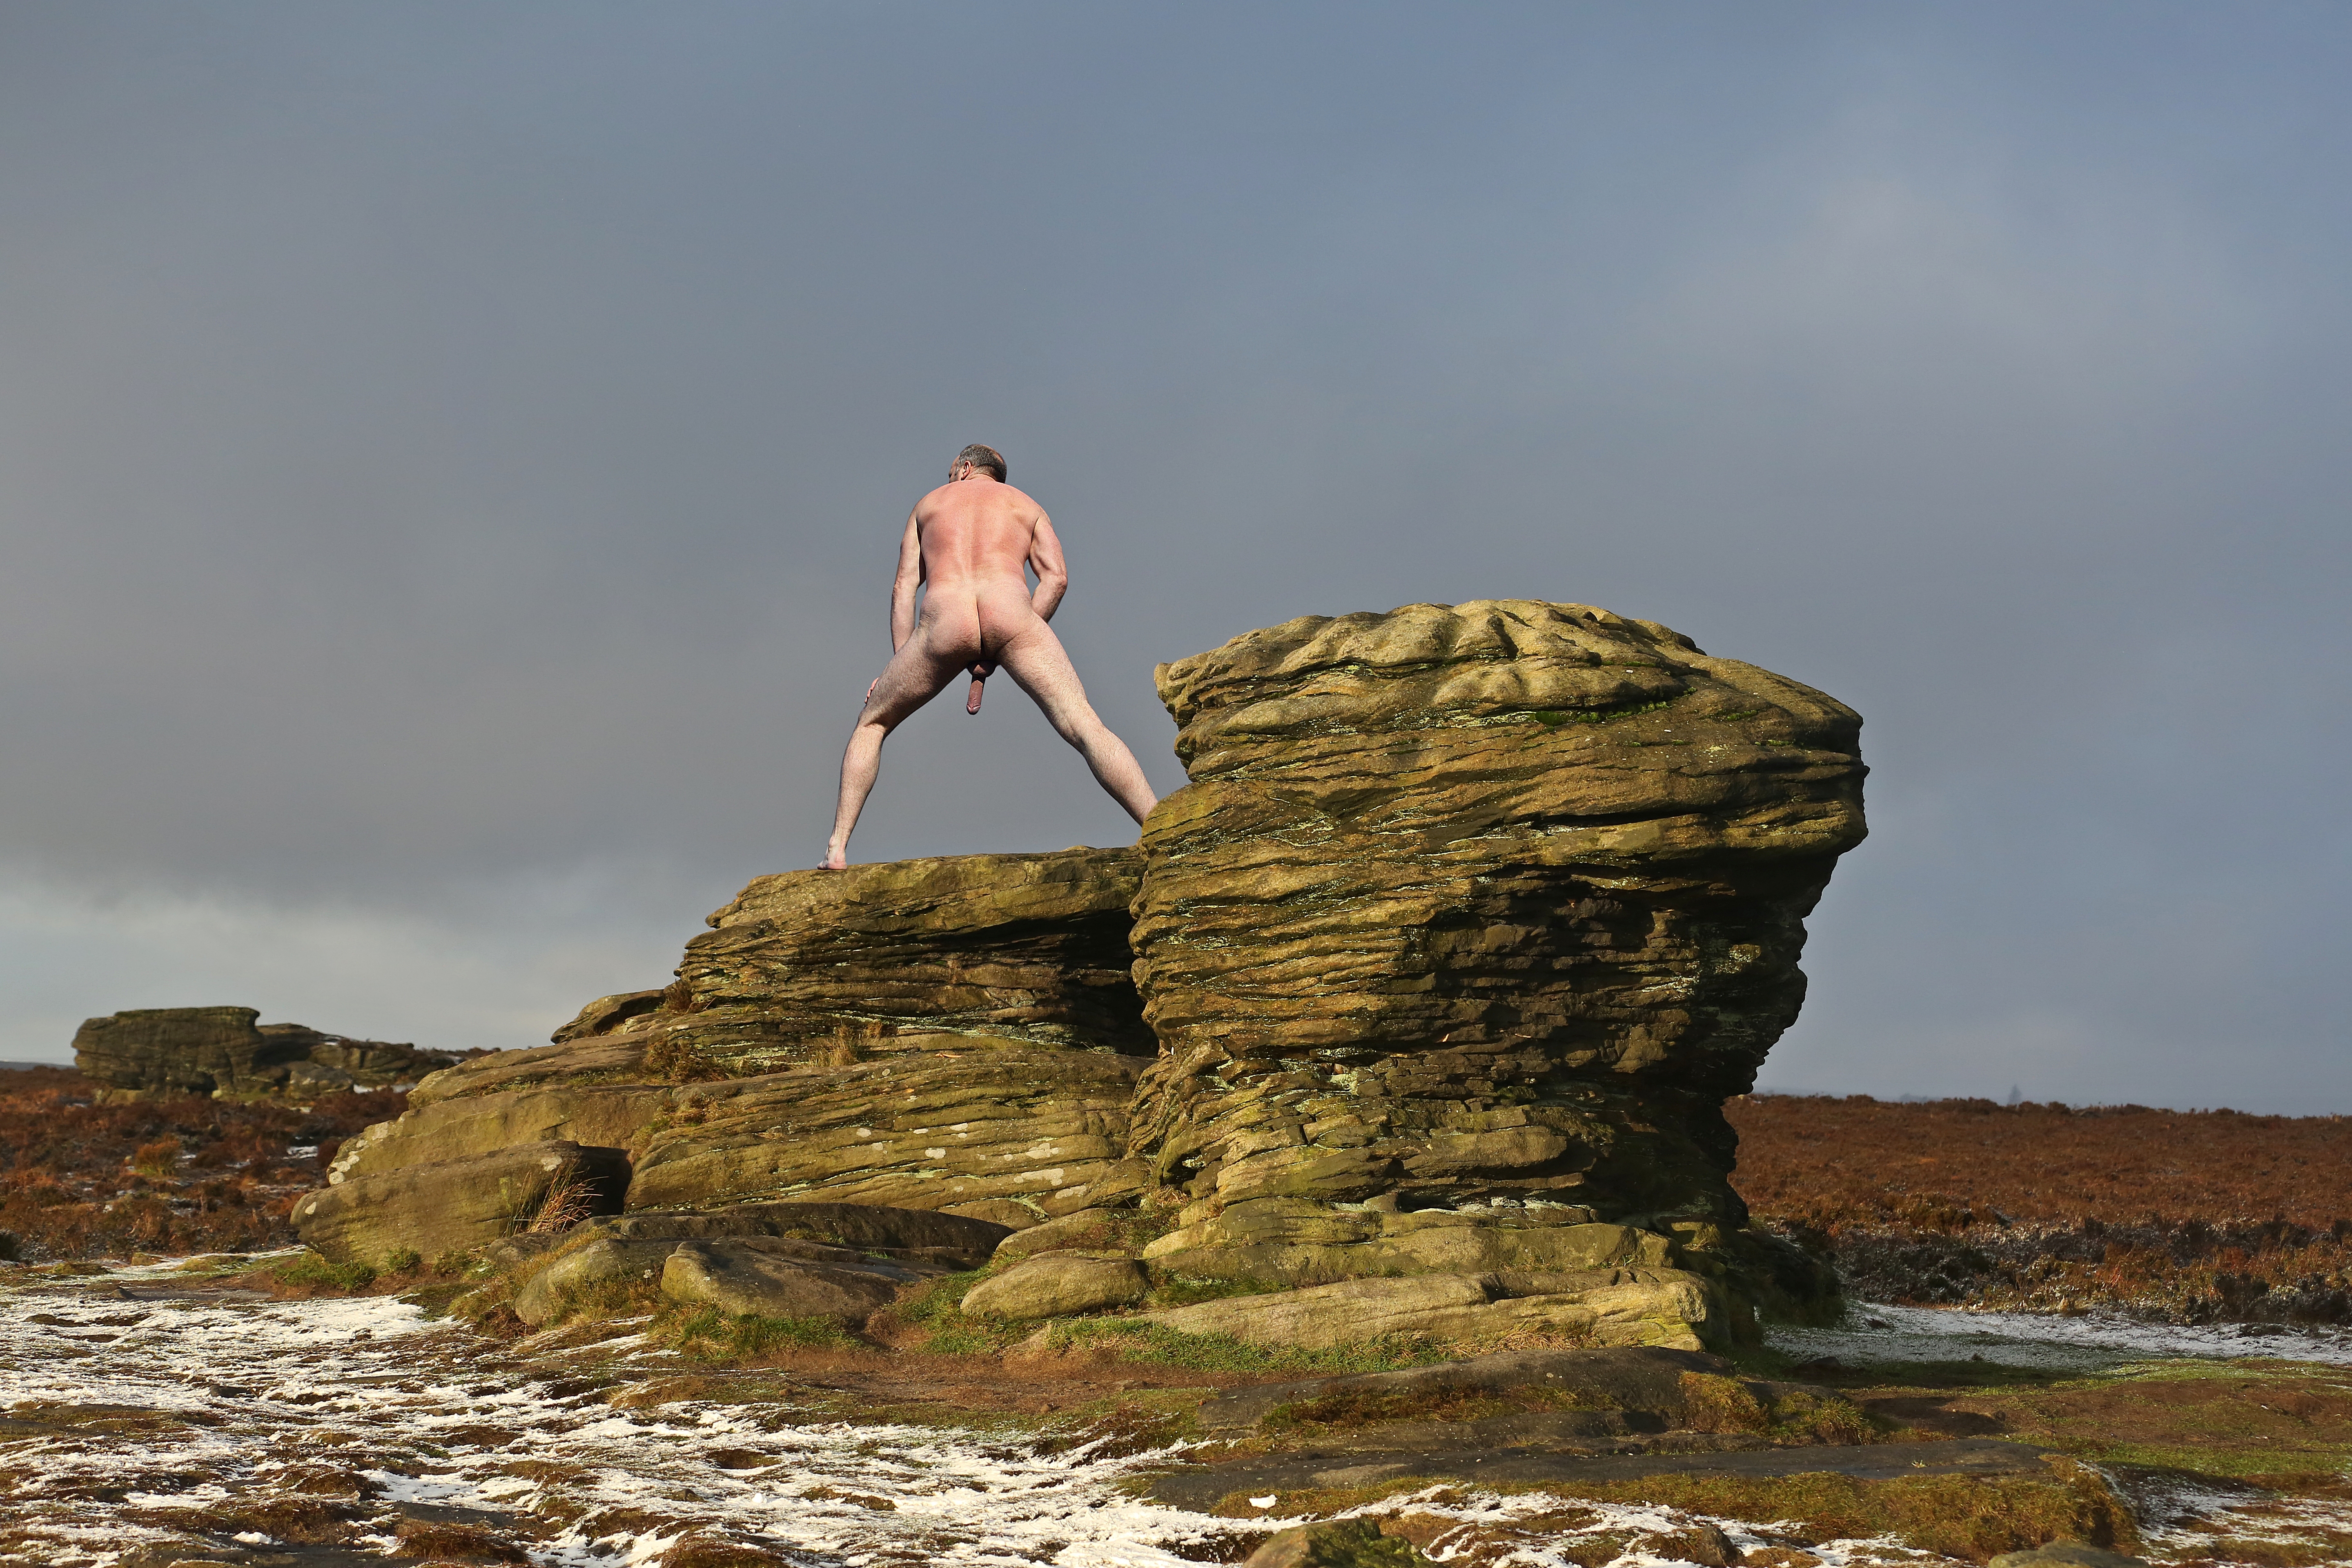
male, nude, nudity, naked, model, muscle, naturist, man, hair, sky, cloud, human body, wood, bedrock, coastal and oceanic landforms, beak, terrain, landscape, formation, horizon, People in nature, outcrop, calm, klippe, shore, seabird, grass, geology, beach, rock, headland, wind wave, recreation, ocean, coast, wave, leisure, cape, adventure, sand, fault, cliff, fun, skerry, hill, promontory, boulder, escarpment, badlands, sea, Raised beach